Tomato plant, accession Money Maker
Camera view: vertical (180 deg); turntable rotation: 30 degrees
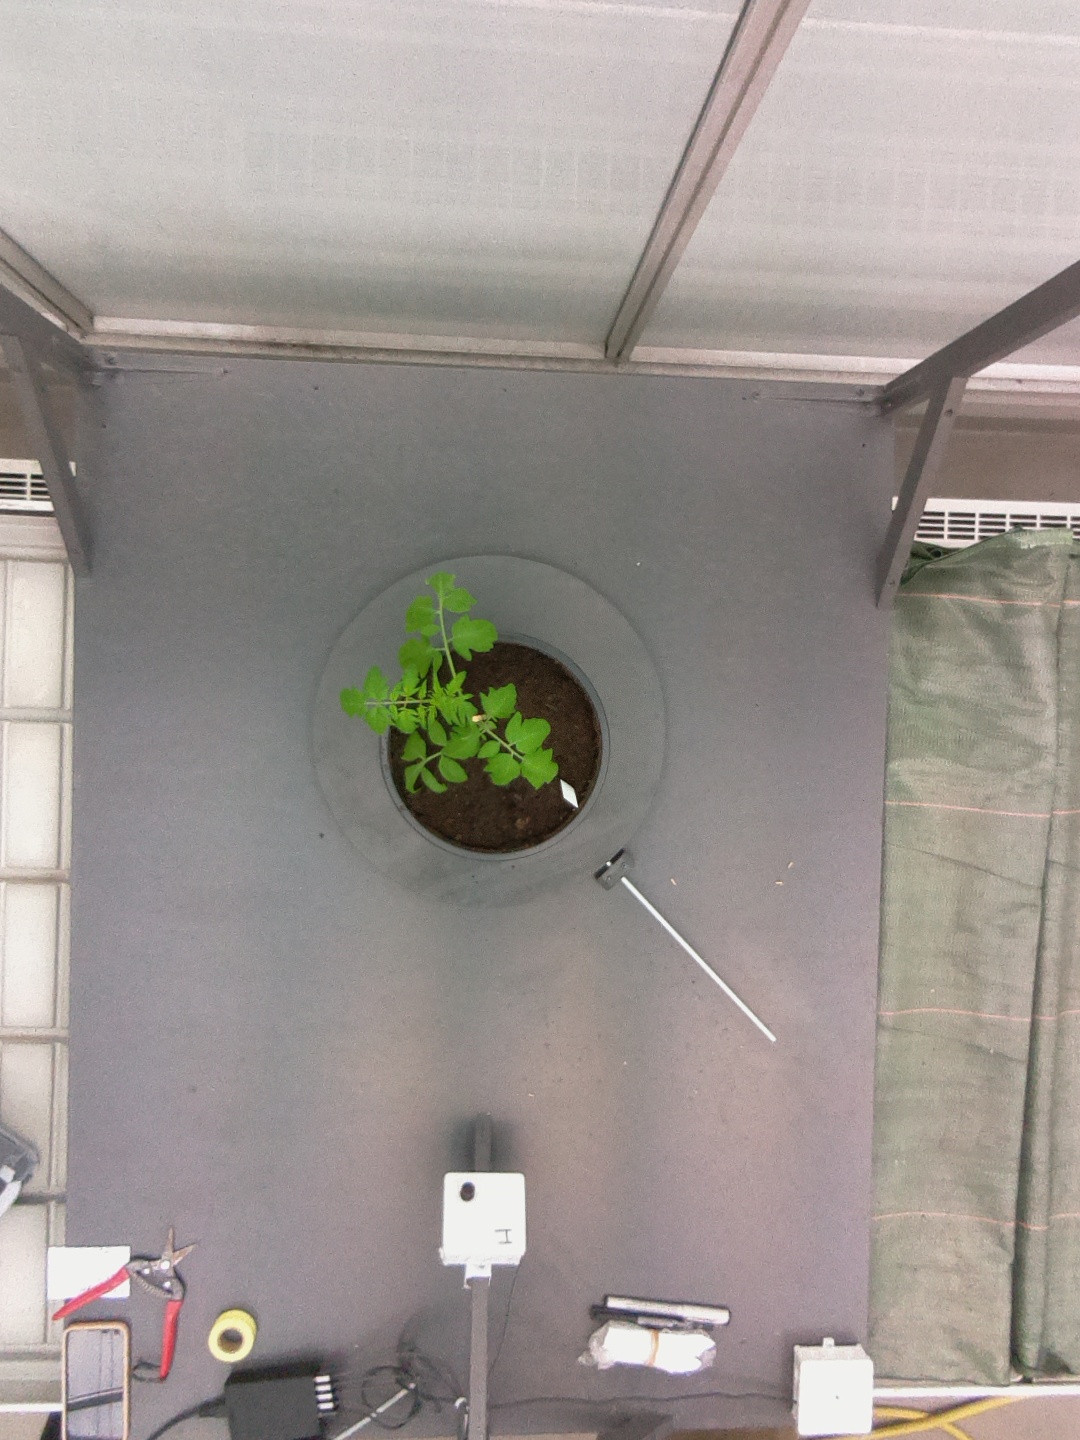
BBCH growth stage 13: 6 of true leaves visible